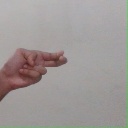
अक्षर: ह